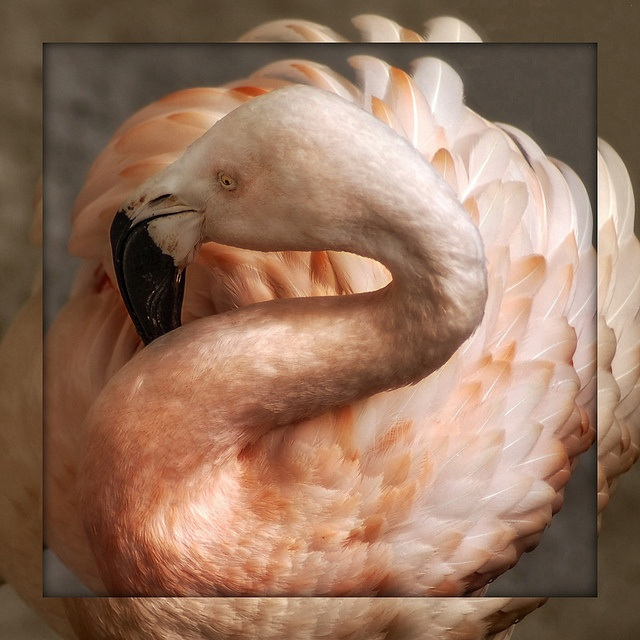
A weird bird reflected in a square shaped mirror
A flamingo with its hear scrunched back near its feathers.
A photo of a bird that has been distorted.
a glass picture of a pink flamingo curled up
a picture of a flamingo scratching its neck